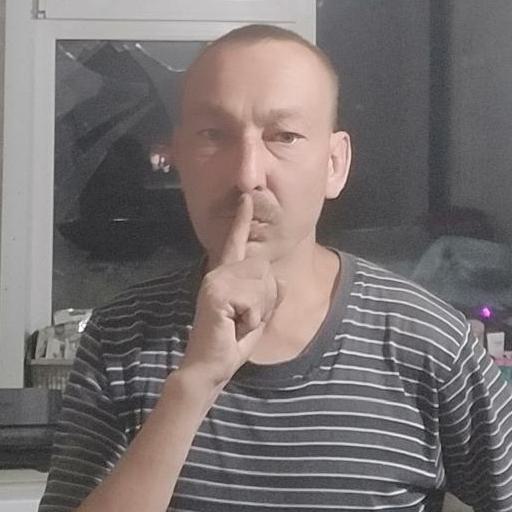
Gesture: mute